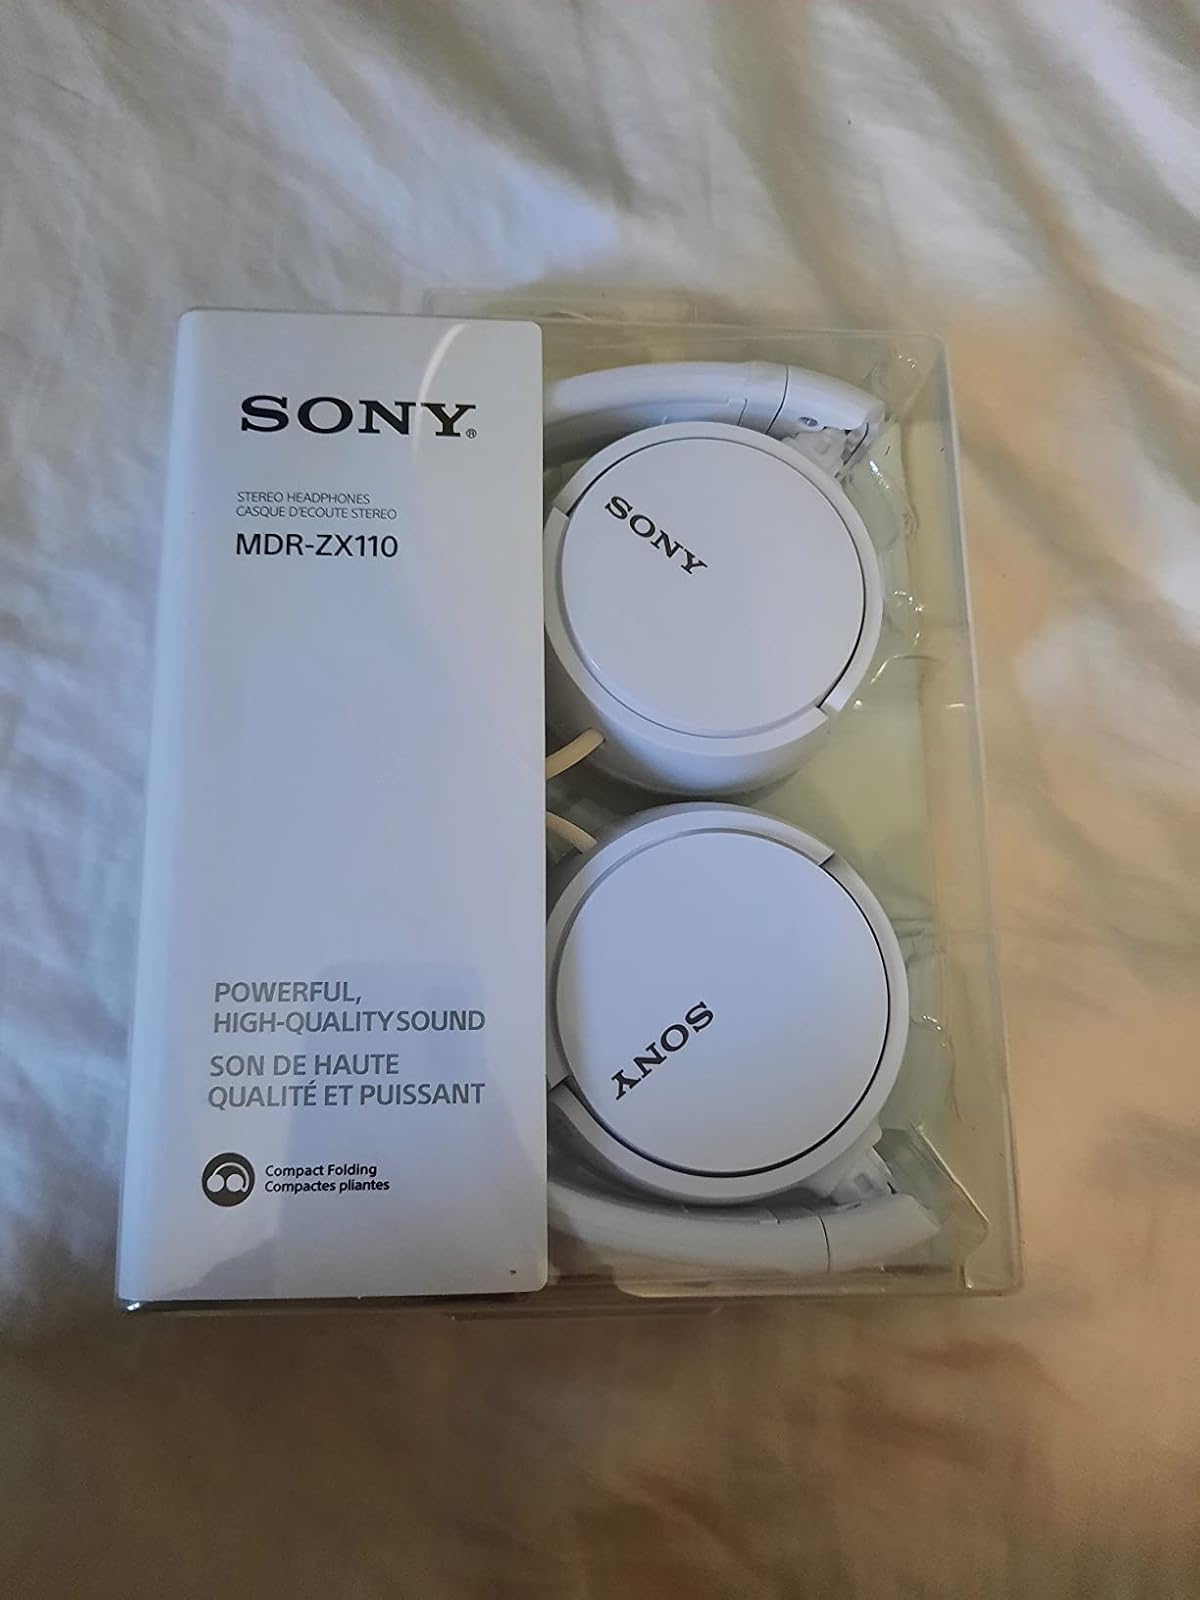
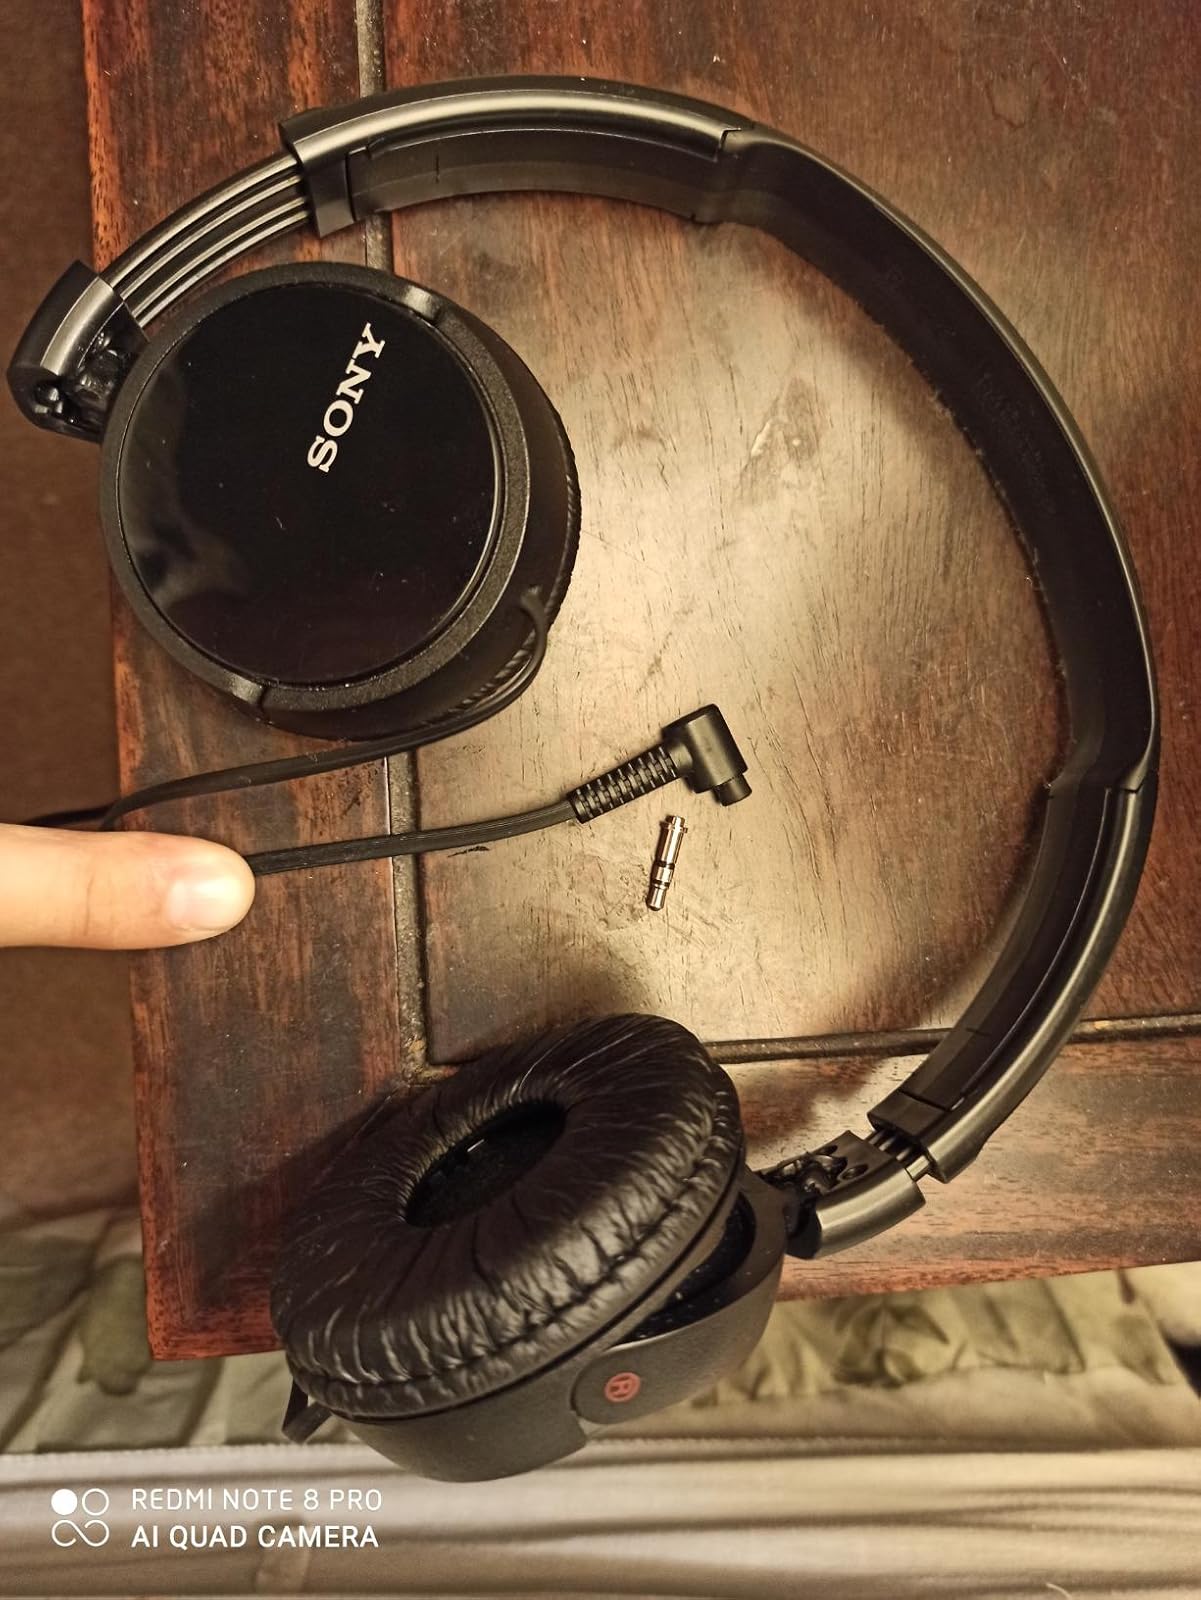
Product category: headphones
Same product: no